George Raymond Jr.

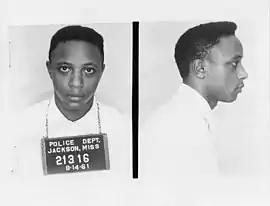
Mugshot from Freedom Ride arrest in Jackson Mississippi on August 14, 1961

George Raymond Jr. (January 1, 1943 – March 8, 1973) was an African-American civil rights activist, a member of the Mississippi Freedom Democratic Party, a Freedom Rider, and head of the Congress of Racial Equality in Mississippi in the 1960s. Raymond influenced many of Mississippi's most known activists, such as Anne Moody, C. O. Chinn, and Annie Devine to join the movement and was influential in many of Mississippi's most notable Civil Rights activities such as a Woolworth's lunchcounter sit-in and protests in Jackson, Mississippi, Meredith Mississippi March, and Freedom Summer. Raymond fought for voting rights and equality for African Americans within society amongst other things.